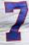
Number: 7